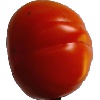
Label: Tomato 1